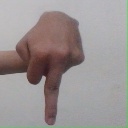
अक्षर: प